Describe the emotion expressed in this image:  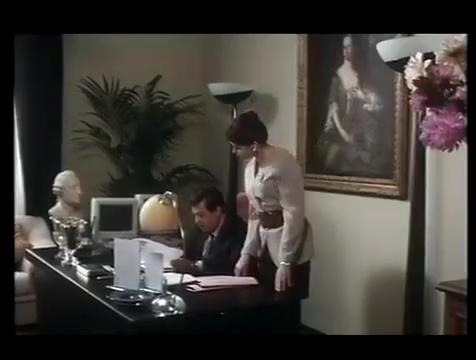
This person displays Pain, valence and arousal with low intensity.